United Nations Security Council Resolution 588

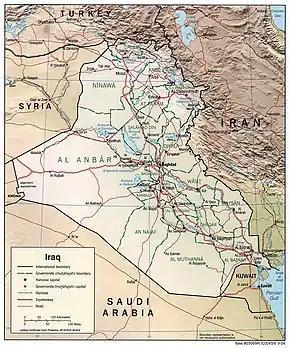
Map of Iraq

United Nations Security Council Resolution 588, adopted unanimously on 8 October 1986, after expressing concern at the continuation of the conflict between Iran and Iraq, the Council urged both countries to implement Resolution 582 (1986) without delay.